Katharine Cornell

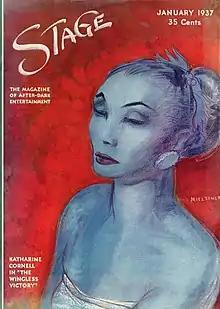
Jo Mielziner portrait of Cornell in "The Wingless Victory", on the cover of "Stage" magazine (January 1937)

The production opened a seven-month transcontinental tour that rotated three plays: "Romeo and Juliet", "The Barretts of Wimpole Street", and "Candida". Many theatre experts advised against such an ambitious endeavor, planned during the height of the Great Depression. It was the first time anyone had attempted a national tour with a legitimate Broadway show, let alone a three-play repertory. The company toured to cities including Milwaukee, Seattle, San Francisco, Los Angeles, Oakland, Sacramento, Salt Lake City, Cheyenne, San Antonio, New Orleans, Houston and Savannah, and up the east coast to New England.